William Speirs Bruce

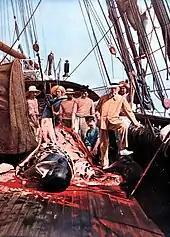
Prince Albert of Monaco, aboard "Princesse Alice", with a dissected cetacean

On his return from Franz Josef Land in 1897, Bruce worked in Edinburgh as an assistant to his former mentor John Arthur Thomson, and resumed his duties at the Ben Nevis observatory. In March 1898 he received an offer to join Major Andrew Coats on a hunting voyage to the Arctic waters around Novaya Zemlya and Spitsbergen, in the private yacht "Blencathra". This offer had originally been made to Mill, who was unable to obtain leave from the Royal Geographical Society, and once again suggested Bruce as a replacement. Andrew Coats was a member of the prosperous Coats family of thread manufacturers, who had founded the Coats Observatory at Paisley.